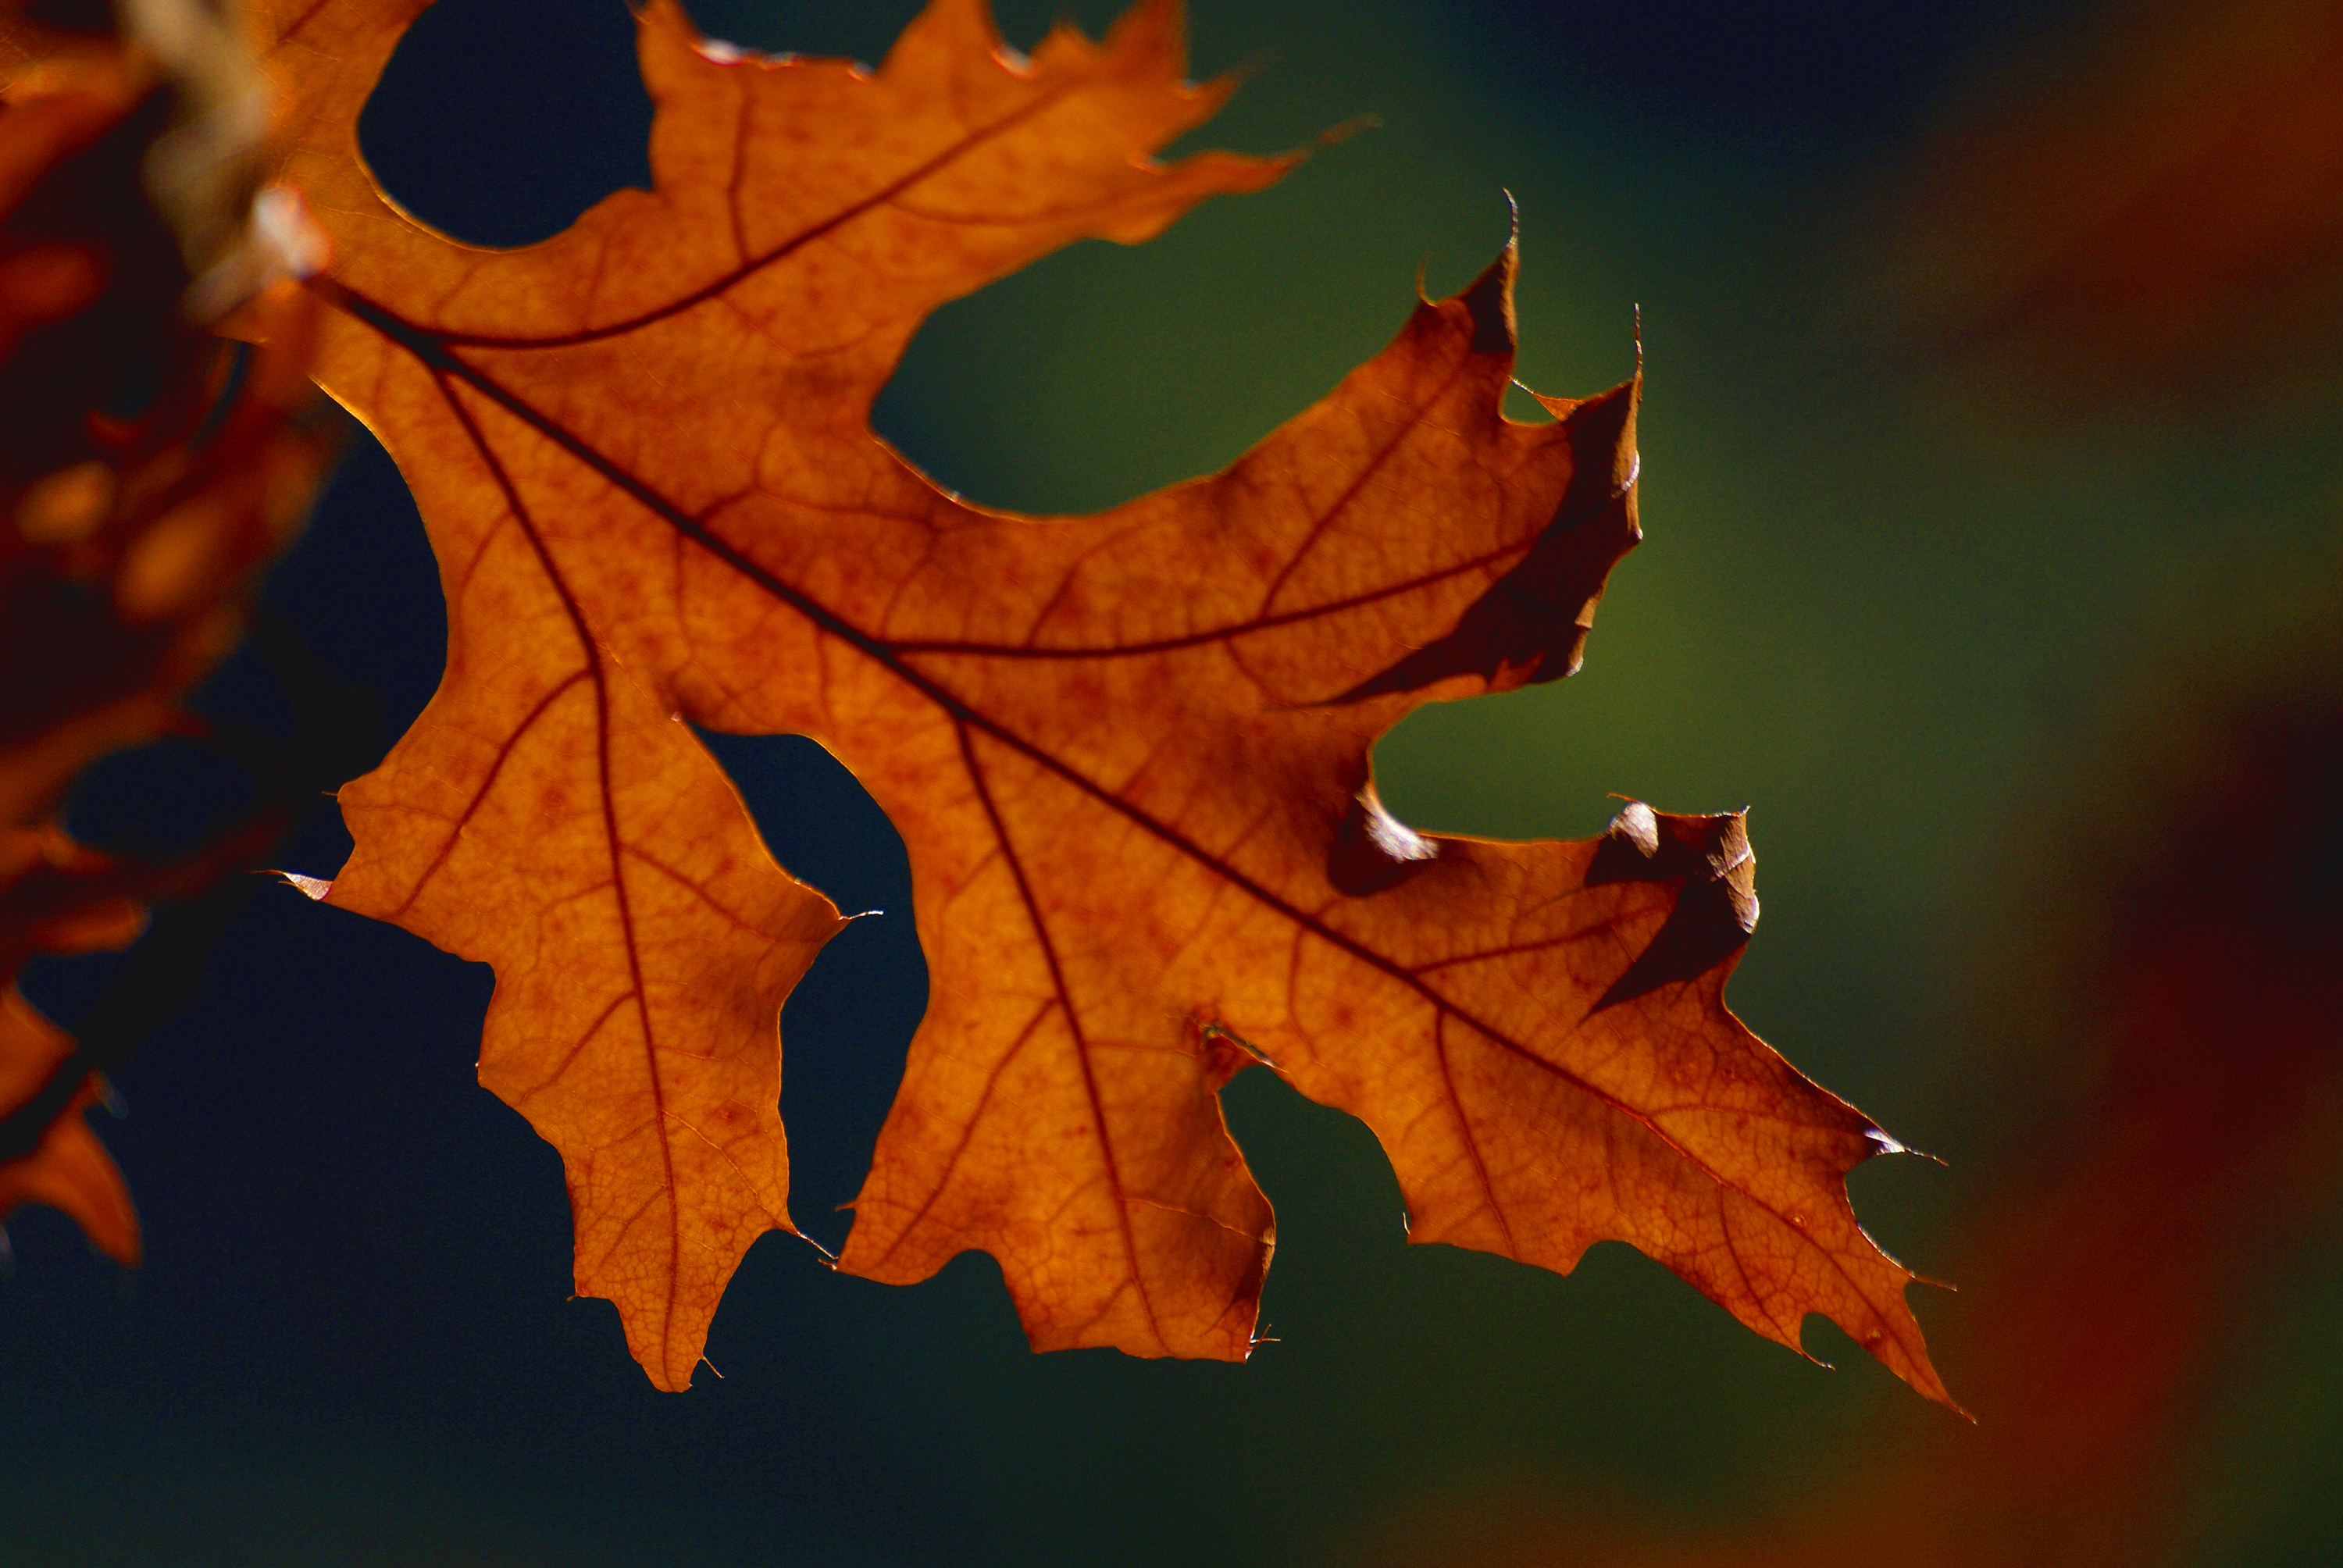
tree, branch, plant, leaf, autumn, season, maple tree, maple leaf, fallcolors, autumnleaves, colouredfoligeorange, macro photography, plant stem, woody plant, land plant